Telemark skiing

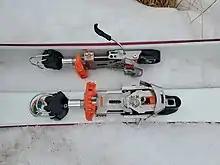
NTN Binding

Originally made popular as a mode of backcountry transportation, Telemark skiing is now a World Cup sport focused on carving. At its core, the Telemark discipline combines elements of Alpine racing, Nordic skate skiing, and ski jumping. World Cup Telemark is offered in a number of race formats, including Classic, Sprint Classic, and Parallel Sprint. A typical Classic Telemark race involves a jump that must be landed in a lunged position, a series of gates, a skate section, and a 360 degree banking turn known as the reipeløkke.